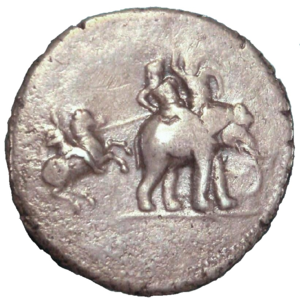
Pôros, Porus chez les Romains, ou encore Por, Pûru ou Purushottam, est un roi du royaume indien des Paurava au IVᵉ siècle av. J.-C. Le royaume des Pauravas se situe dans l'actuel Pendjab pakistanais, entre les rivières Jhelum et Chenâb. Poros est connu pour avoir affronté le conquérant macédonien Alexandre le Grand.
Alexandre le Grand ou Alexandre III, né le 21 juillet 356 av. J.-C. à Pella et mort le 11 juin 323 av. J.-C. à Babylone, est un roi de Macédoine et l'un des personnages les plus célèbres de l'Antiquité. Fils de Philippe II, élève d'Aristote et roi de Macédoine à partir de 336, il devient l'un des plus grands conquérants de l'histoire en prenant possession de l'immense empire perse et en s'avançant jusqu'aux rives de l'Indus.